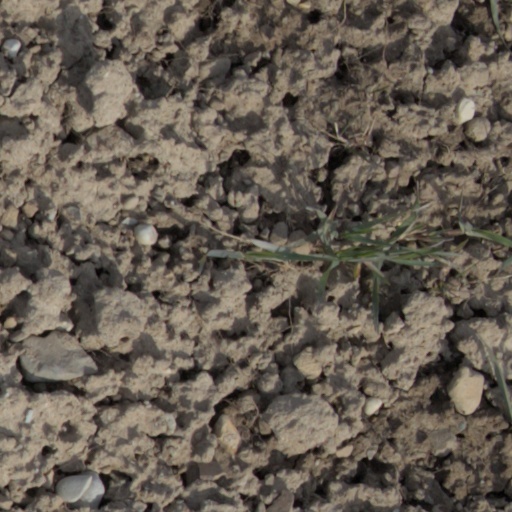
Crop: wheat